Soundwave (Australian music festival)

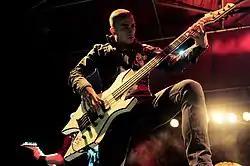
Trivium performing at the Perth Soundwave.

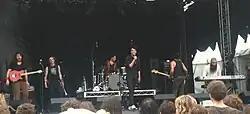
Foxy Shazam performing in Sydney

The first lineup announcement for the 2010 festival was made on 13 August 2009, the headliners were Faith No More, Jane's Addiction and Placebo, the lineup also featured Paramore, AFI, Jimmy Eat World (who replaced My Chemical Romance) and HIM.